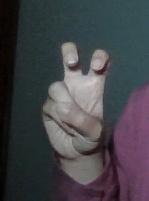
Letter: toot